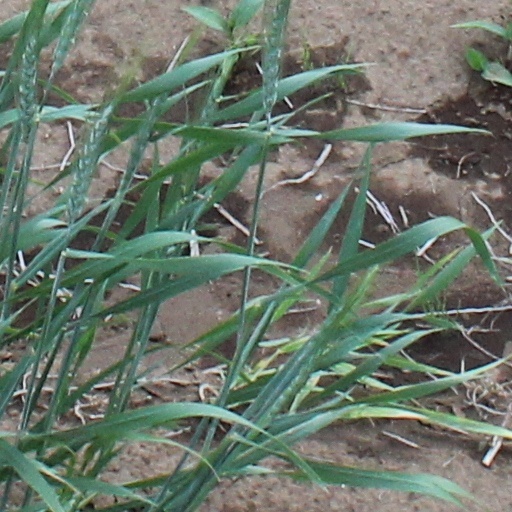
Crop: wheat